George Allan Hancock

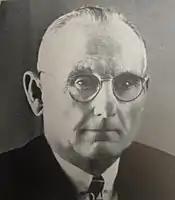
Hancock from the 1950 USC yearbook

Hancock was also interested in music and played the cello in the Los Angeles Symphony Orchestra. Hancock was a member of the Bohemian Club, the California Club, the Los Angeles Athletic Club, the Gamut Club, the Uplifters, the Knights of Columbus and a number of yacht clubs.